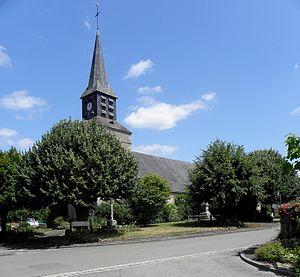
Église Saint-Loup de Saint-Loup-du-Gast (53). Façade occidentale et flanc sud.
Saint-Loup-du-Gast est une commune française, située dans le département de la Mayenne en région Pays de la Loire, peuplée de 365 habitants.
La liste des églises de la Mayenne recense de manière exhaustive les églises, cathédrale et basiliques situées dans le département français de la Mayenne.